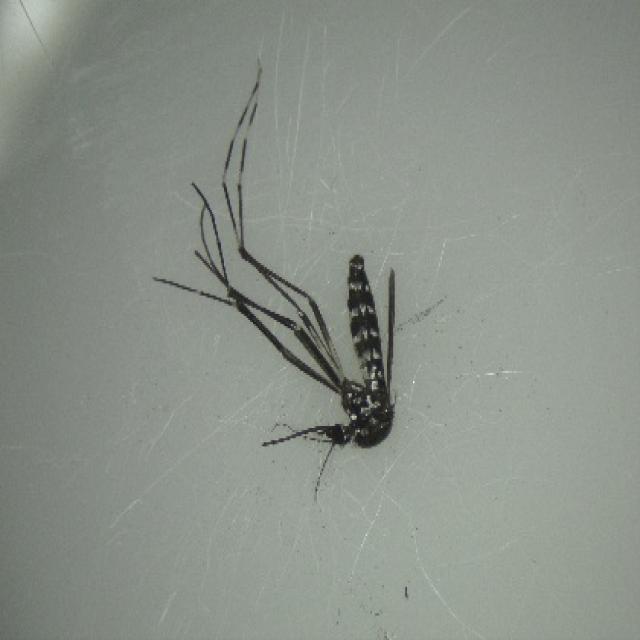
Species: aedes_albopictus